Colonization of Antarctica

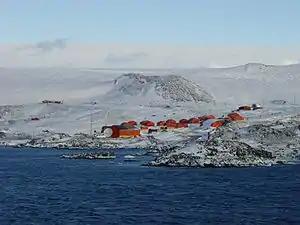
Esperanza Base seen from Hope Bay at the tip of the Antarctic Peninsula, home to the first documented birth on Antarctica

The Antarctic region has been a region of sovereign claims since at least the 16th century. The harsh Southern Ocean thwarted exploration of the region for hundreds of years, until the first half of the 19th century when sealers and explorers reported having found new southern lands. After whalers started hunting in the area polar explorers started venturing inland at the start of the 20th century, reaching the South Pole in 1911, European and American states increasingly made claims over Antarctic lands, supported by setting up expanding whaling stations and Antarctic research bases.